Same-sex marriage in Taiwan

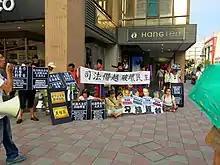
Opponents of same-sex marriage campaigning in Taipei in 2017

In February 2018, a group opposed to same-sex marriage, the Alliance for Next Generation's Happiness, proposed holding a referendum on the issue of same-sex marriage, which required collecting about 280,000 signatures (1.5% of eligible voters) for the initiative to be presented to the voters. Firstly, however, the group had to collect 1,879 valid signatures. This would then enable them to proceed with collecting the 280,000 signatures. By April 2018, the group had collected 3,100 signatures, and the Central Election Commission (CEC) validated the signatures later that month.